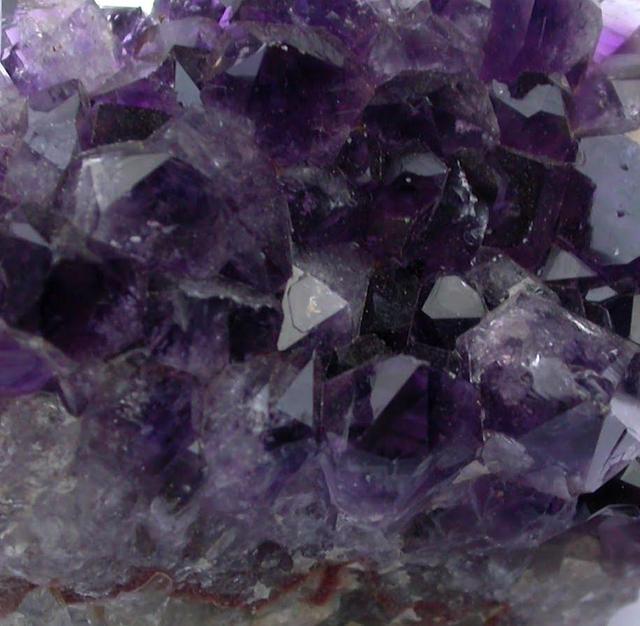
Texture: crystalline